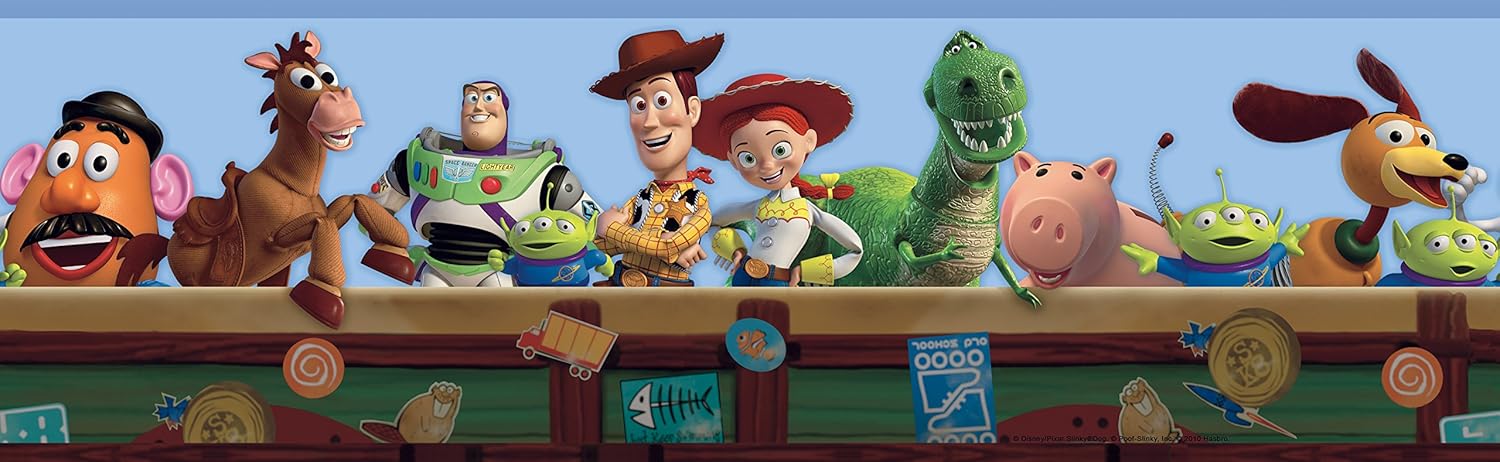
York Wallcoverings Disney Kids DK5800BD Toy Story Wallpaper Border, Blue
Category: Tools & Home Improvement
Product Description Add a little Magic to a room and give walls a fresh, new look with toy chest blue wallpaper border by York Wallcoverings. Backed using surestrip removable technology, install this wallpaper with ease on any smooth, flat surface of your choice. To hang, activate the backing with water and apply - that’s it! use a smoothing tool to smooth out any bubbles or wrinkles. To remove, simply peel. Watch your border effortlessly come off of the wall while keeping walls 100% safe and clean. It’s the easiest wallpaper border you’ll ever hang - that’s the York Wallcoverings guarantee. From the Manufacturer America's oldest and largest wallpaper manufacturer, York Wallcoverings has been manufacturing wallpaper since 1895 in its original location in Pennsylvania's Susquehanna Valley. With the largest studio of its kind in the world, our staff of talented artists interprets the best in color and fashionable interiors trends for the wallpaper industry, produced with skilled hand craftsmanship and state-of-the-art technology. We are the preeminent source for color, trend, authenticity of design, quality and customer care within our industry across the globe.
Features: Sure strip wallpaper | Packaged and sold as a single spool | Single spool Dimensions: 5 yard spool | Prepasted - Washable - strippable